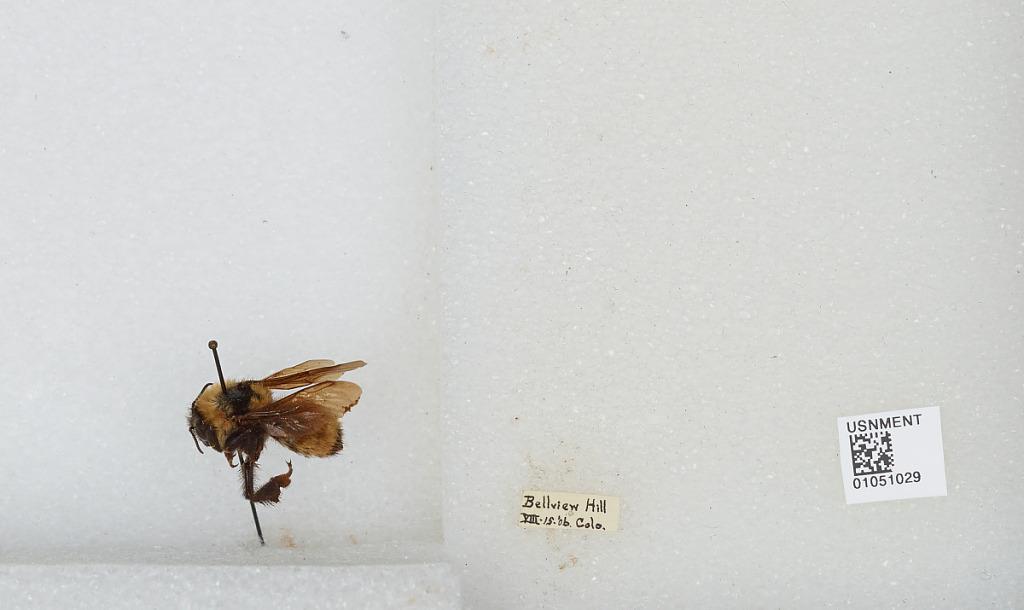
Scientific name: Bombus sp.
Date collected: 1906-8-15
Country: United States
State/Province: Colorado
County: Gunnison
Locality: Bellview Hill
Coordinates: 40.6264, -105.172